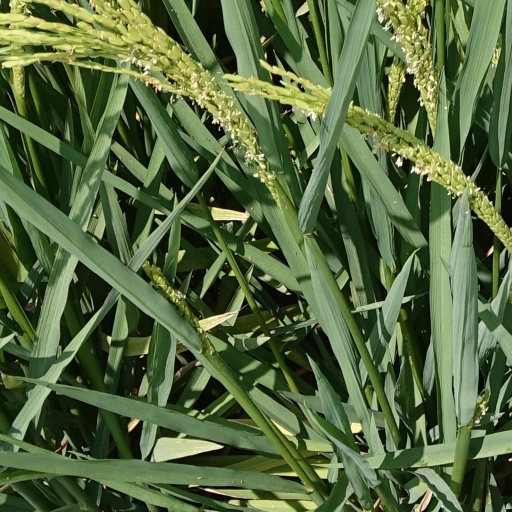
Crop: rice